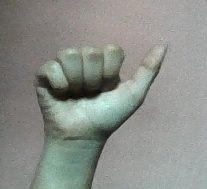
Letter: dhad